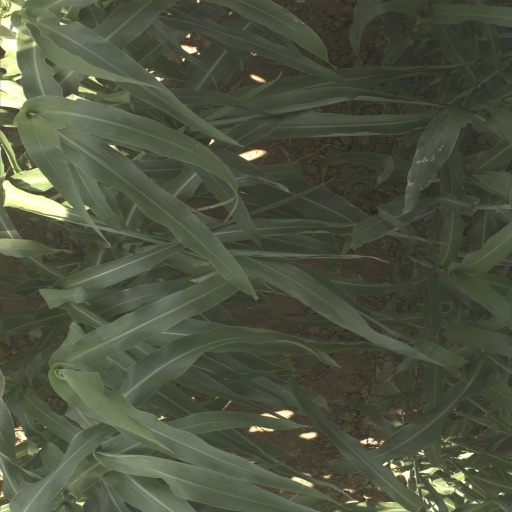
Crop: sorghum